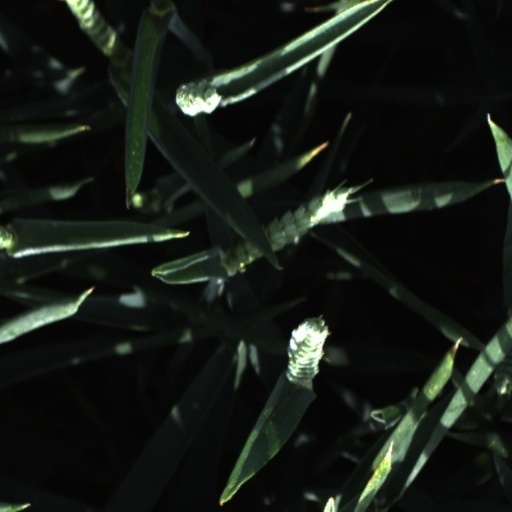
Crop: wheat